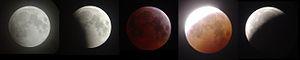
)Mosaïque éclipse de Lune du 3 mars 2007